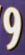
Number: 9